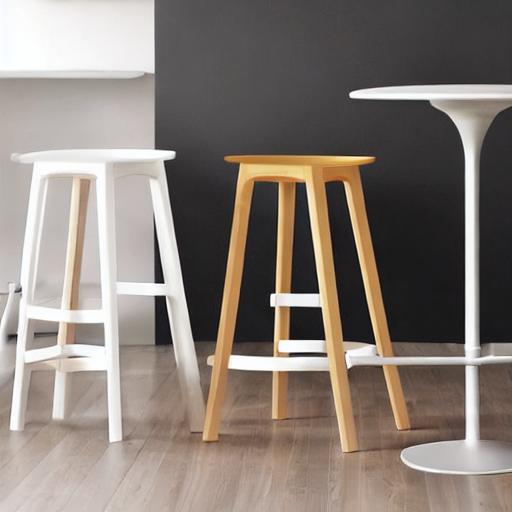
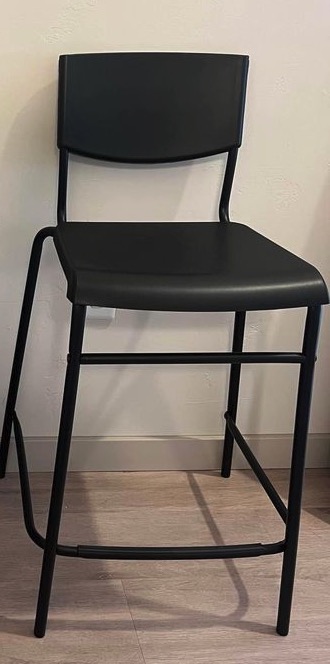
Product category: stool
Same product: no